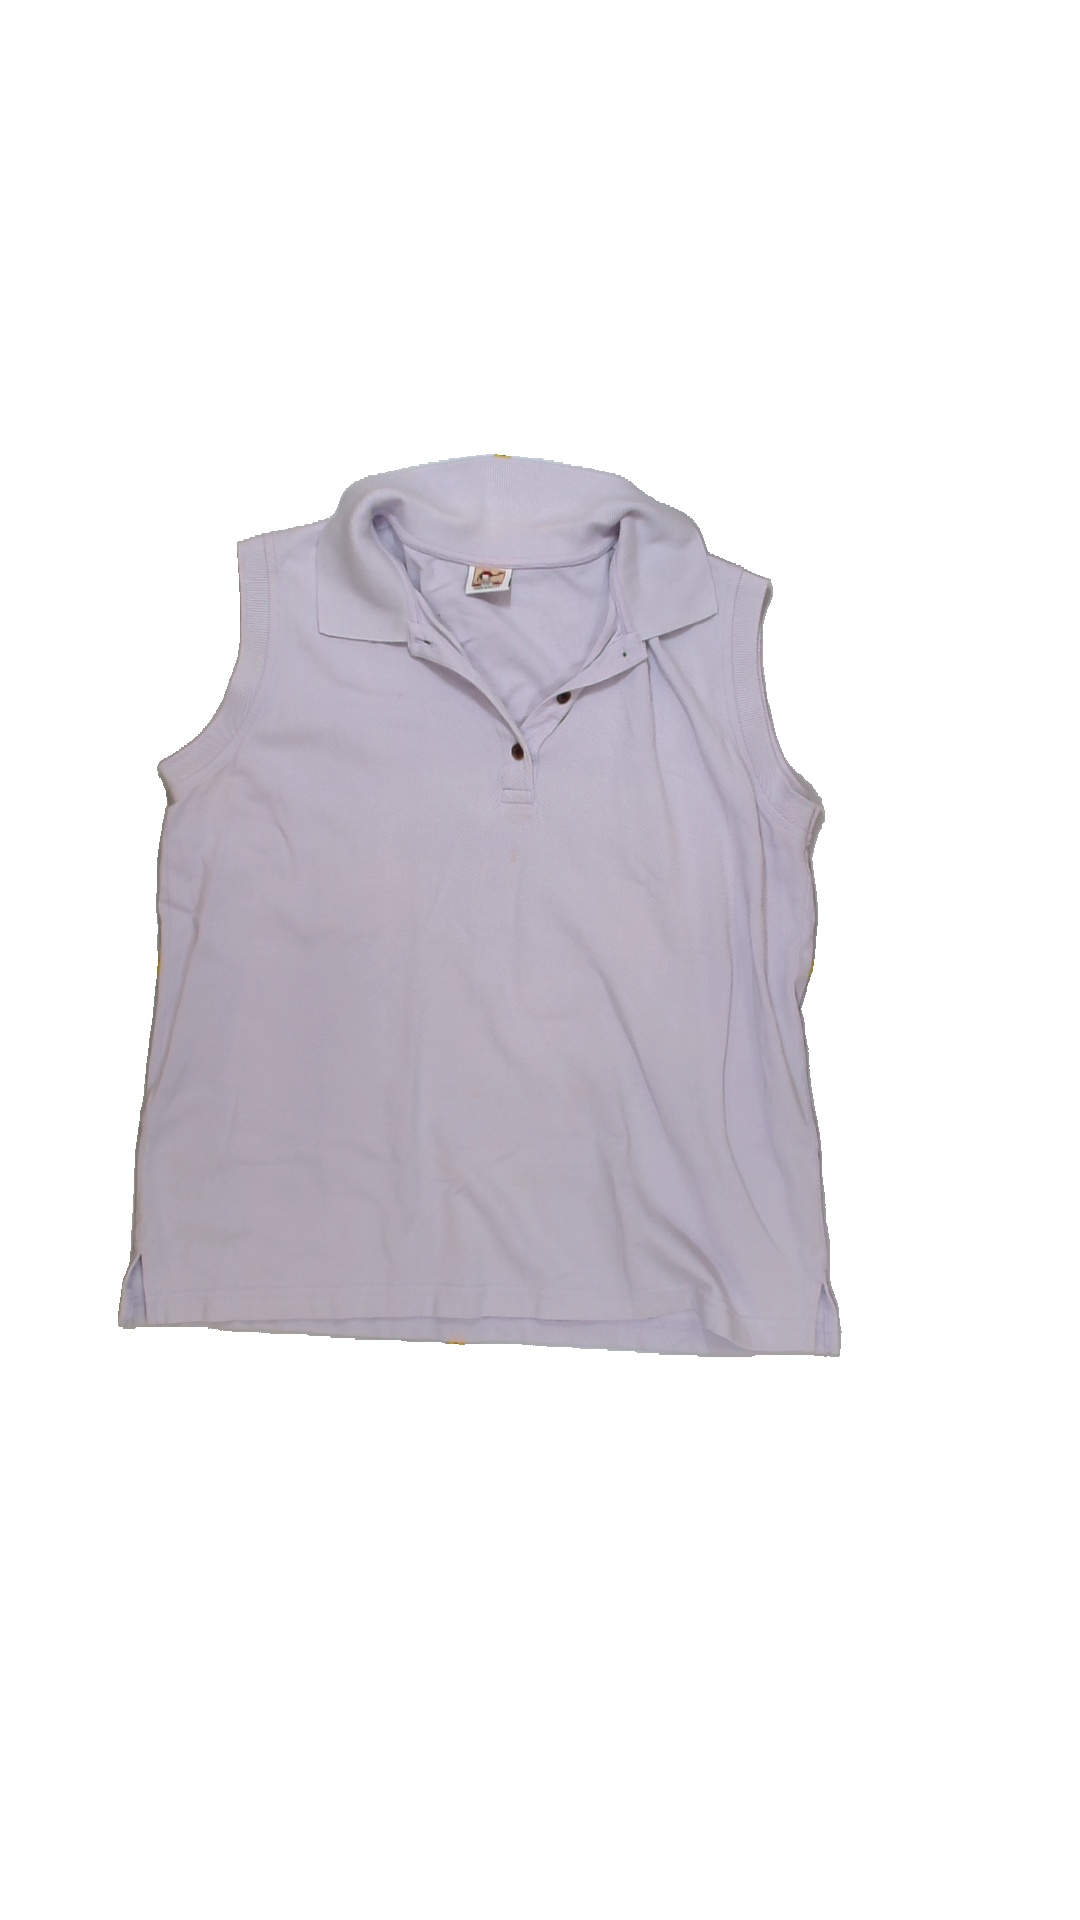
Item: Top (Ladies)
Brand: Not Applicable
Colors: Purple
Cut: Collar
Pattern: Plain
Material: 100% Cott
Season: All
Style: No trend
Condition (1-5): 3
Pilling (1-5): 5
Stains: Yes
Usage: Repair
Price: <50